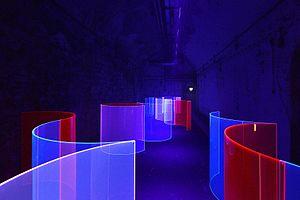
Regine Schumann est une peintre et light artiste allemande.
Le light art est un art visuel dont le principal moyen d'expression est la lumière.